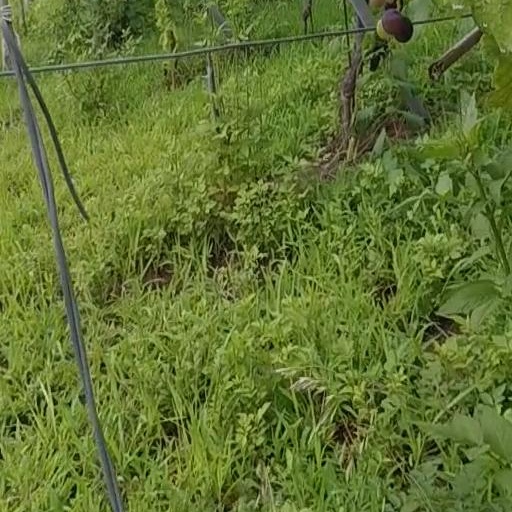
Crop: grape